Notre Dame Fighting Irish football

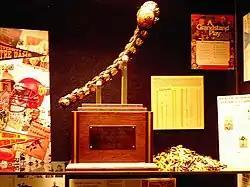
The first , awarded to the winner of the annual USC vs. Notre Dame game

Notre Dame's home jersey is navy blue with white numerals, gold outlining, and a small interlocking "ND" logo on each sleeve. The away jersey is white with navy numerals, gold outlining, and the interlocking "ND" on the sleeves. These uniforms were introduced by Lou Holtz in 1986 and retained during the tenures of Bob Davie (1997-2001) and Tyrone Willingham (2002–04). In 2005, Charlie Weis removed the interlocking "ND" from the sleeves, replacing it with the player's number, the first time the Irish had worn "TV numbers" since 1986, when they were located on the shoulders. These jerseys remained throughout Weis' tenure. When Brian Kelly succeeded Weis in 2010, the interlocking "ND" returned to the sleeves, and it has remained since.